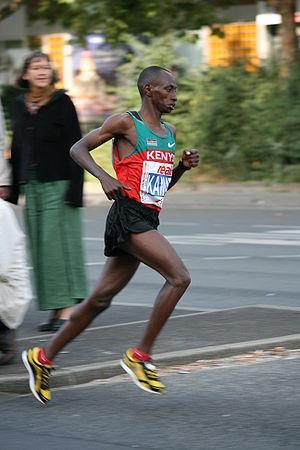
Charles Waweru Kamathi est un athlète kenyan spécialiste des courses de fond qui a remporté le titre mondial du 10 000 mètres en 2001.